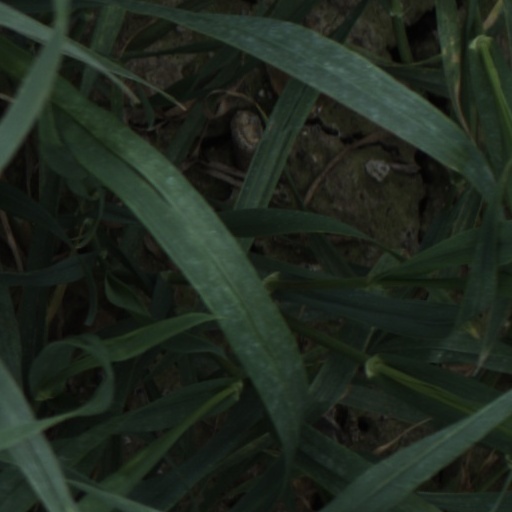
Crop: wheat